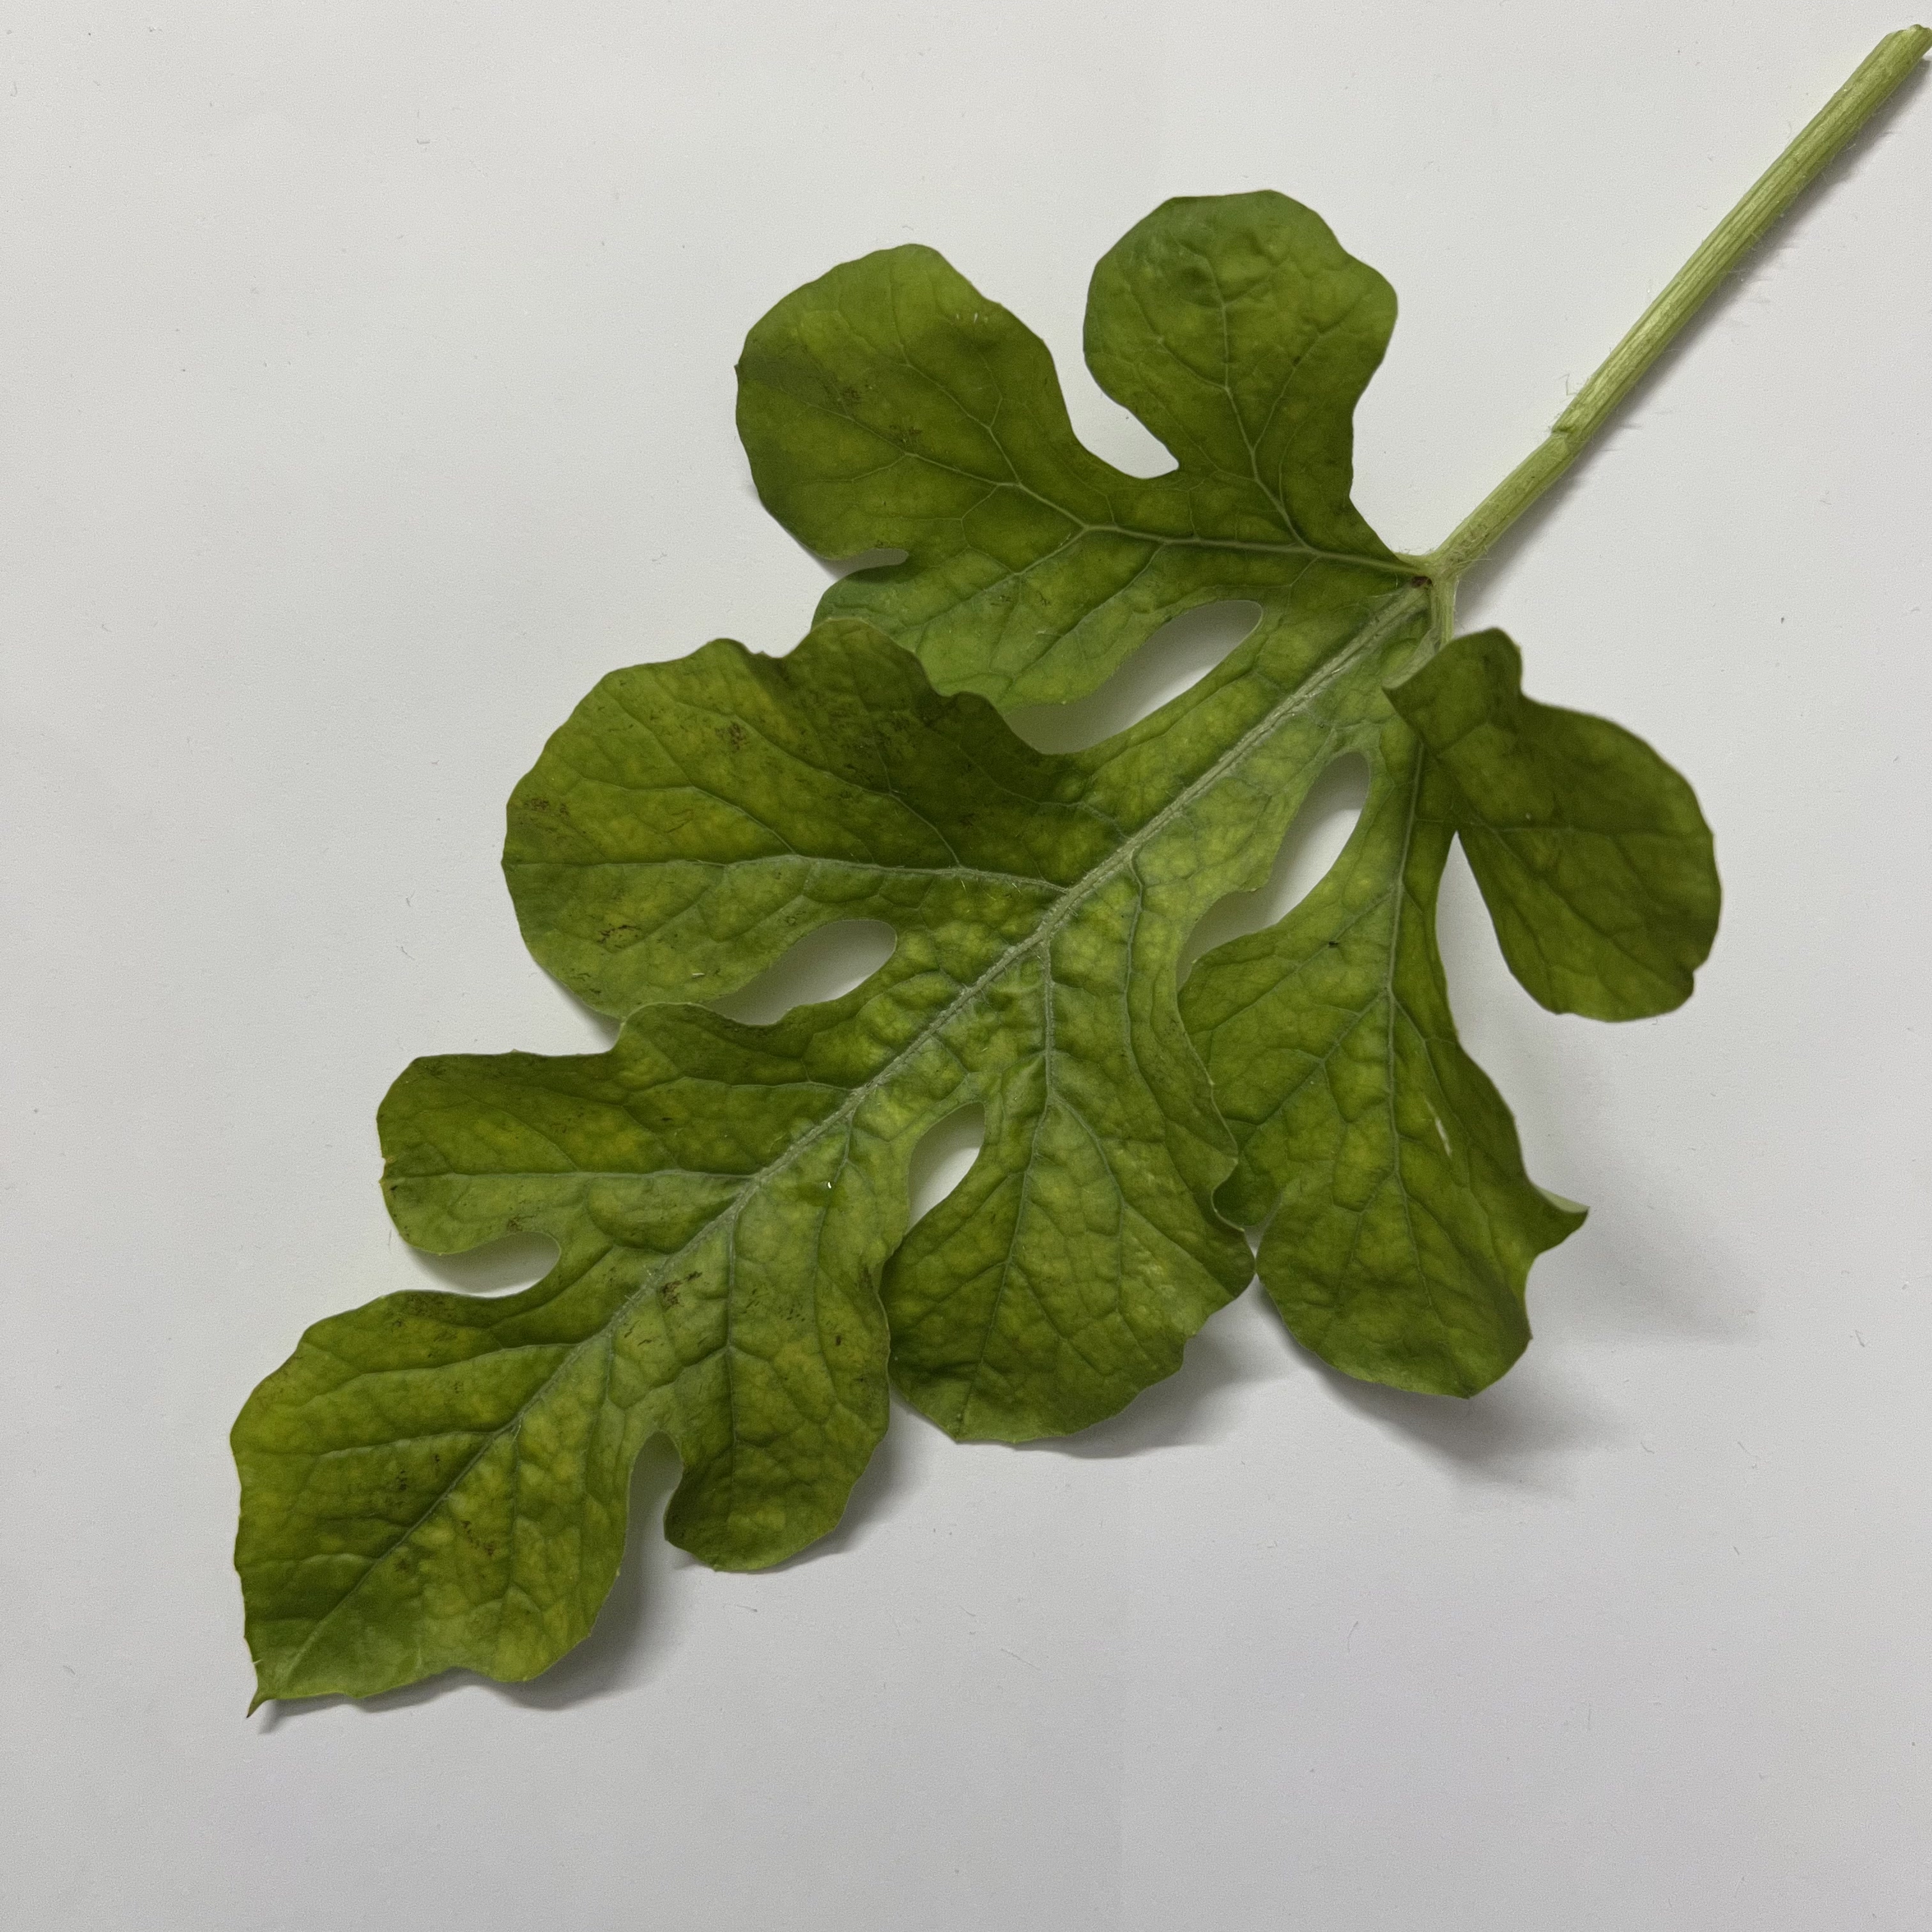
Label: Mosaic_Virus